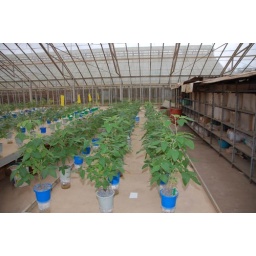
Cowpea plants during pot screening experiment in greenhouse at IITA Ibadan. (file name: DSC_6983)